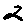
Label: 2